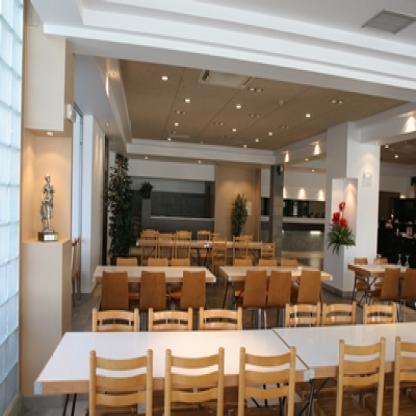
Scene: Indoor